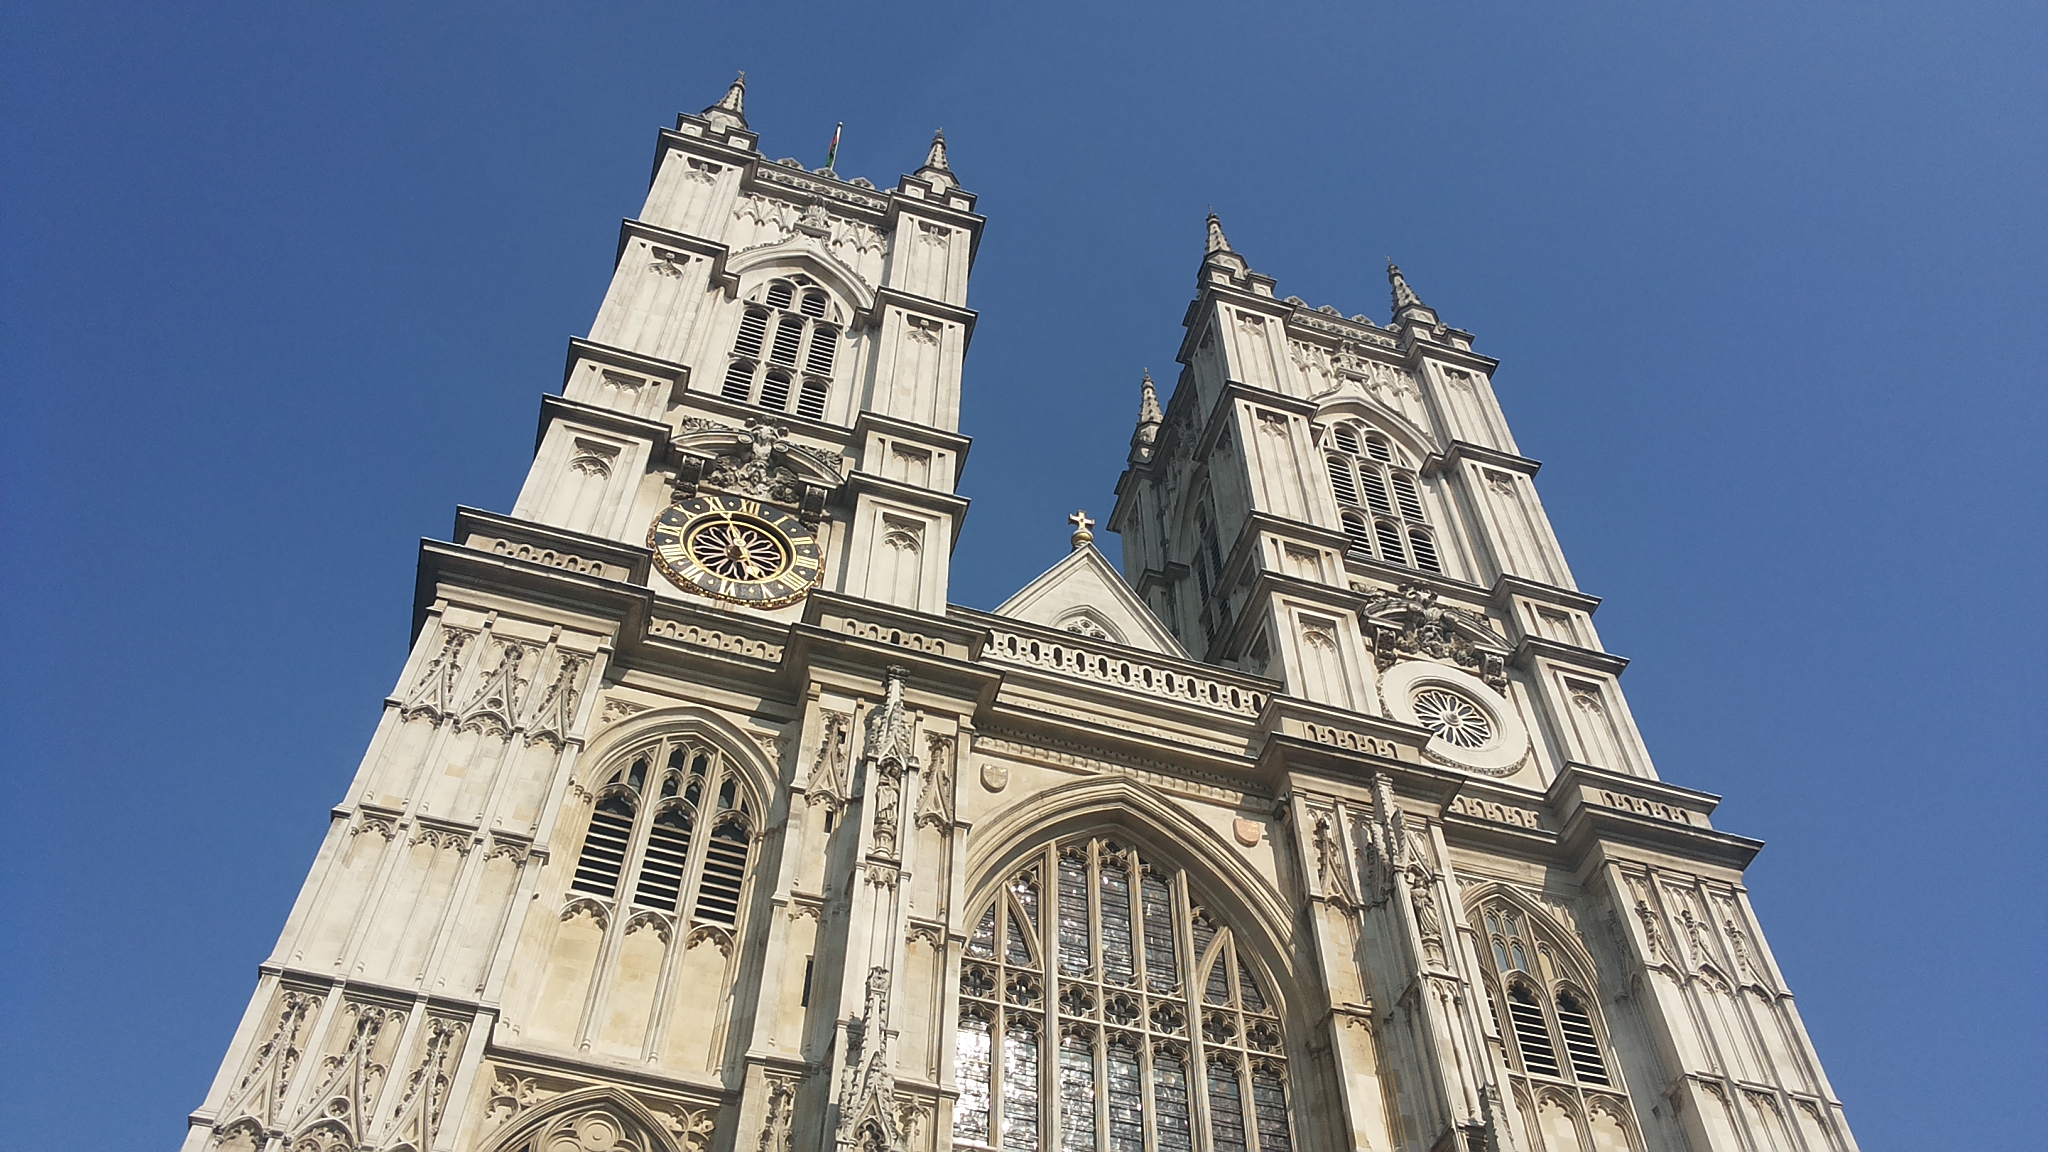
westminster, abbey, london, architecture, landmark, classical architecture, medieval architecture, building, place of worship, gothic architecture, sky, cathedral, church, facade, spire, steeple, parish, historic site, tower, basilica, city, convent, tourist attraction, national historic landmark, arch, listed building, tourism, chapel